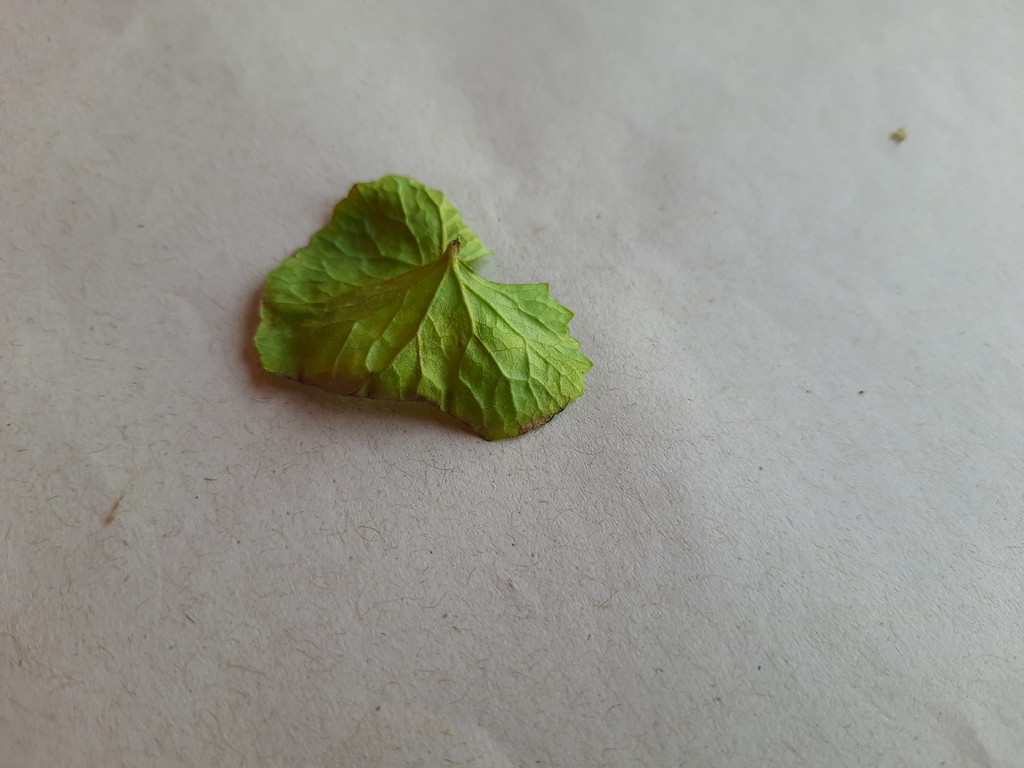
Label: Unhealthy